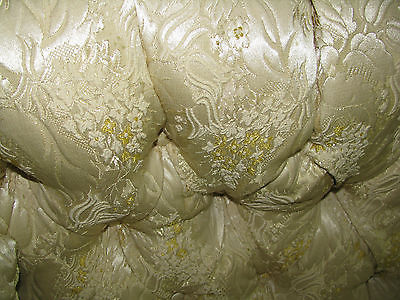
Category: sofa